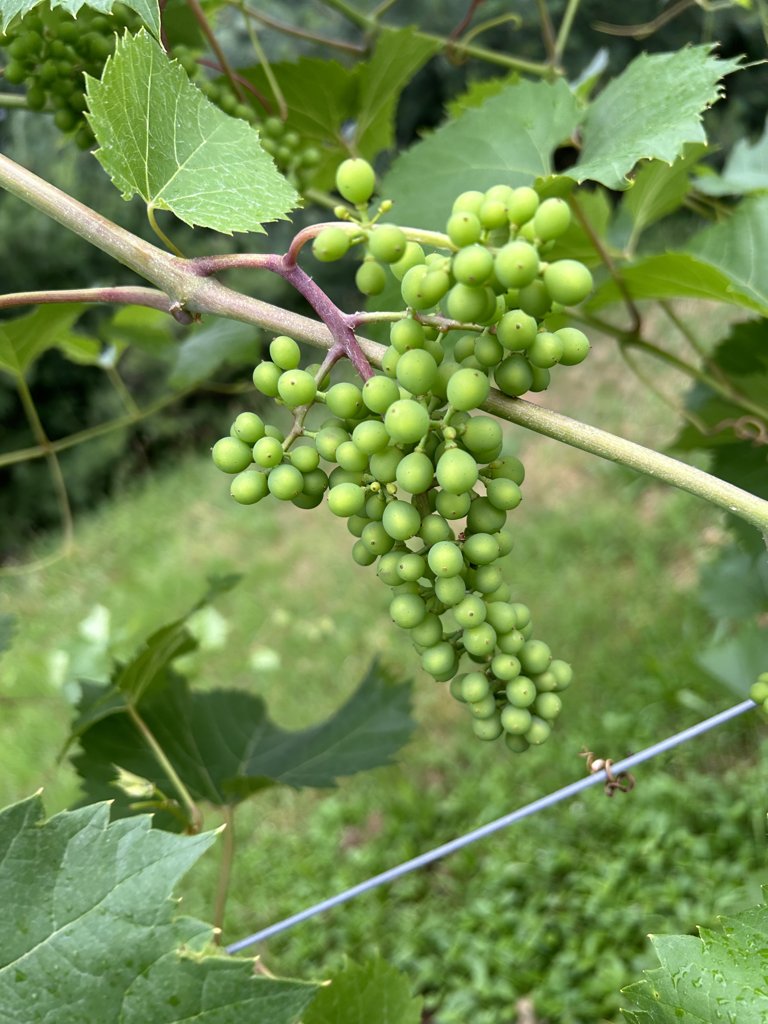
Berries visible: 160
Grape clusters: 2